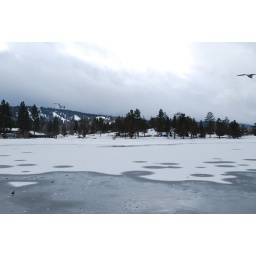
moutain and house in south of big bear lake